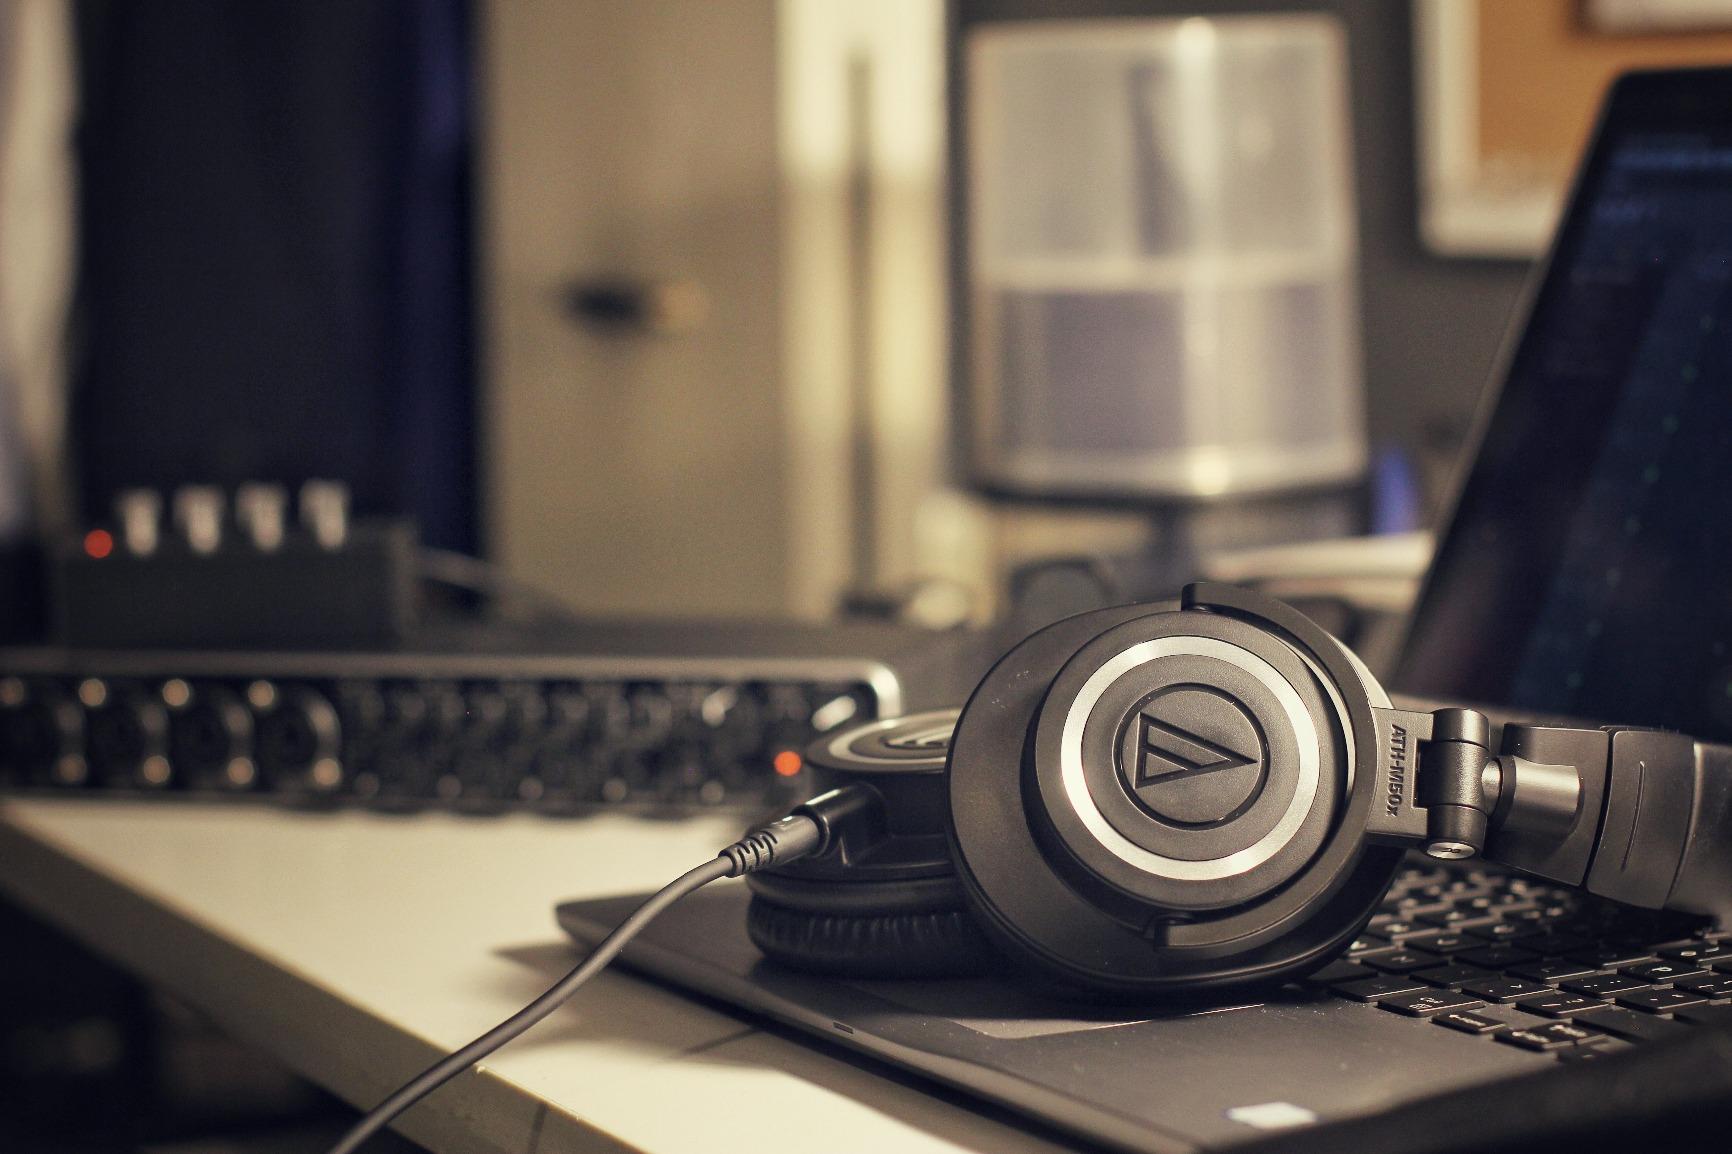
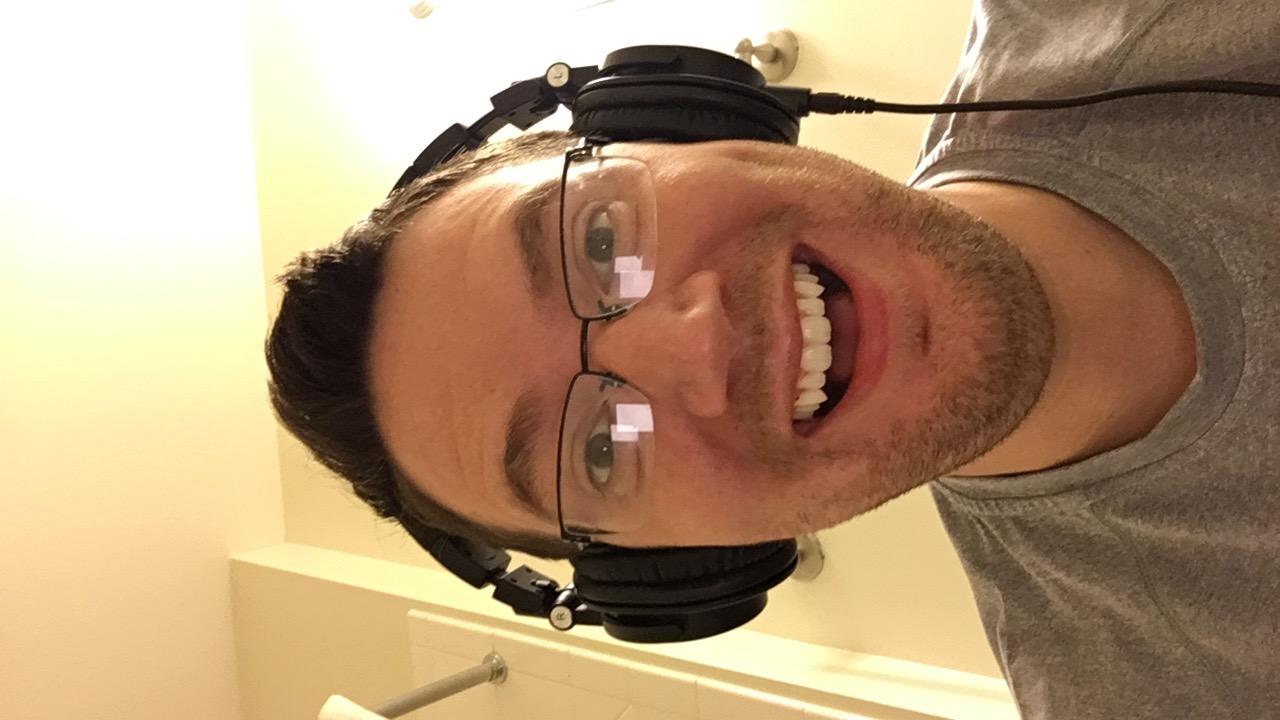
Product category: headphones
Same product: yes